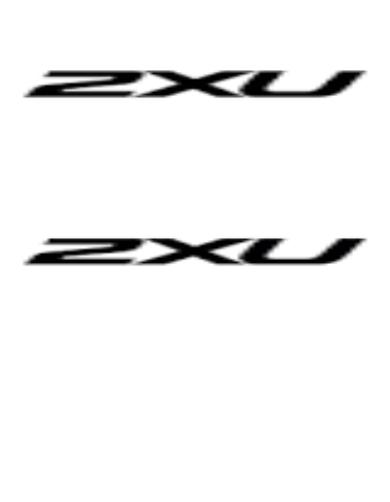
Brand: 2XU
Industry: Sports